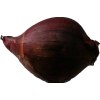
Label: red_onion